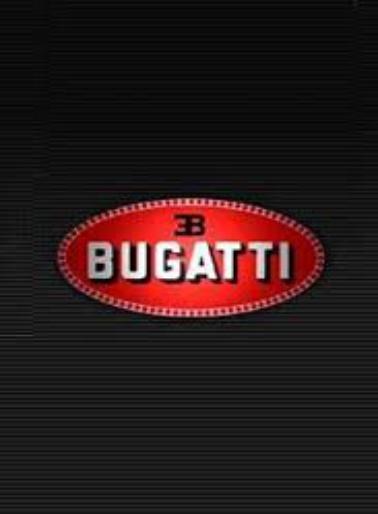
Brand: BUGATTI
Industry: Transportation